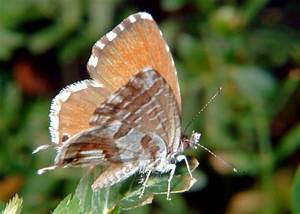
Label: butterfly